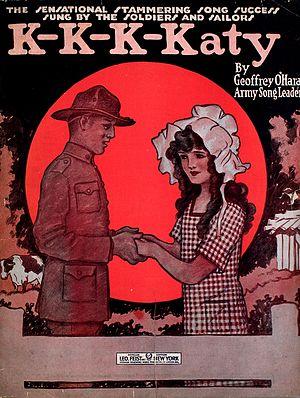
Geoffrey O'Hara, né à Chatham le 2 février 1882 et mort le 31 janvier 1967 est un compositeur, chanteur et professeur de musique canadien et américain.